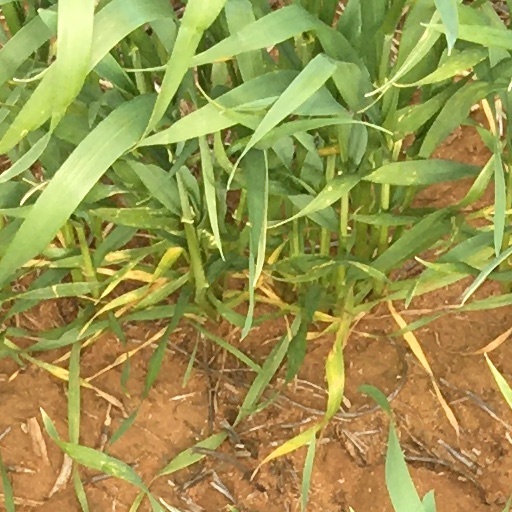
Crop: wheat